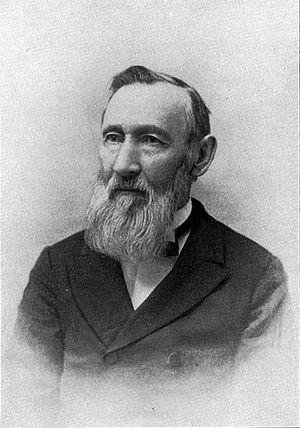
George S. Vasey est un botaniste américain d'origine anglaise. Il effectua de nombreuses collectes dans l'Illinois avant d'intégrer le département de l'Agriculture des États-Unis, où il devint botaniste en chef et conservateur de l'herbier national des États-Unis.